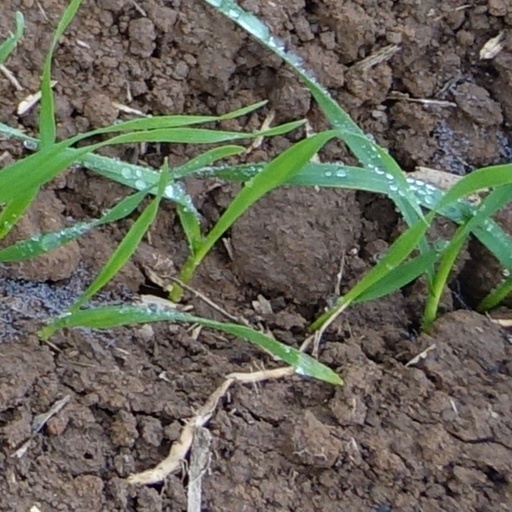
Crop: wheat